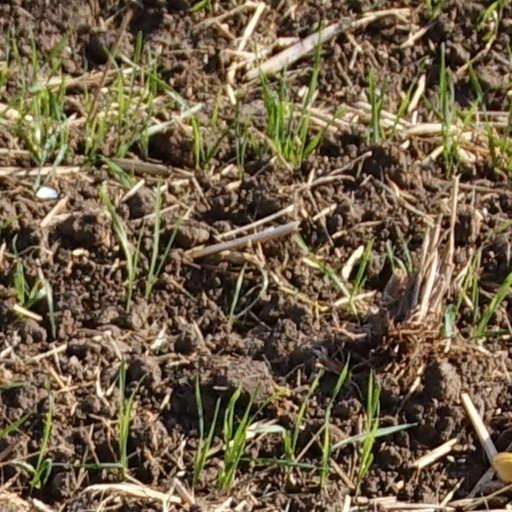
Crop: wheat